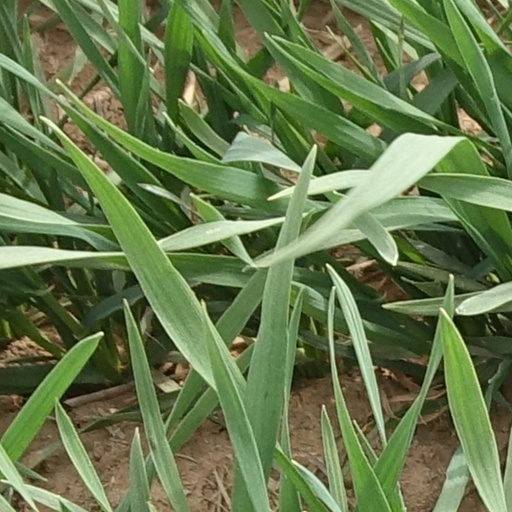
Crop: wheat